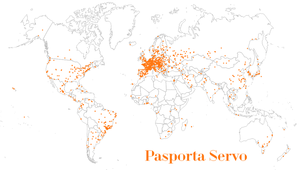
Esperanto / Esperanto-samfundet / Geografi og demografi
Et kort som viser mulige gæsteovernatningssteder i Pasporta Servo i 2015
Esperanto er et kunstsprog, som har til formål at gøre mennesker med forskellige modersmål i stand til at kommunikere lettere med hinanden. Esperantos grundstruktur er mere regelmæssig end i de fleste naturligt opståede sprog, og det hævdes derfor at være lettere at lære. Esperanto er det mest udbredte plansprog i historien. Siden sprogets lancering 26. juli 1887 har det gennemgået en udvikling, som kan sammenlignes med den, der har fundet sted i andre sprogsamfund. Esperanto betegnes som verdens enkleste sprog.